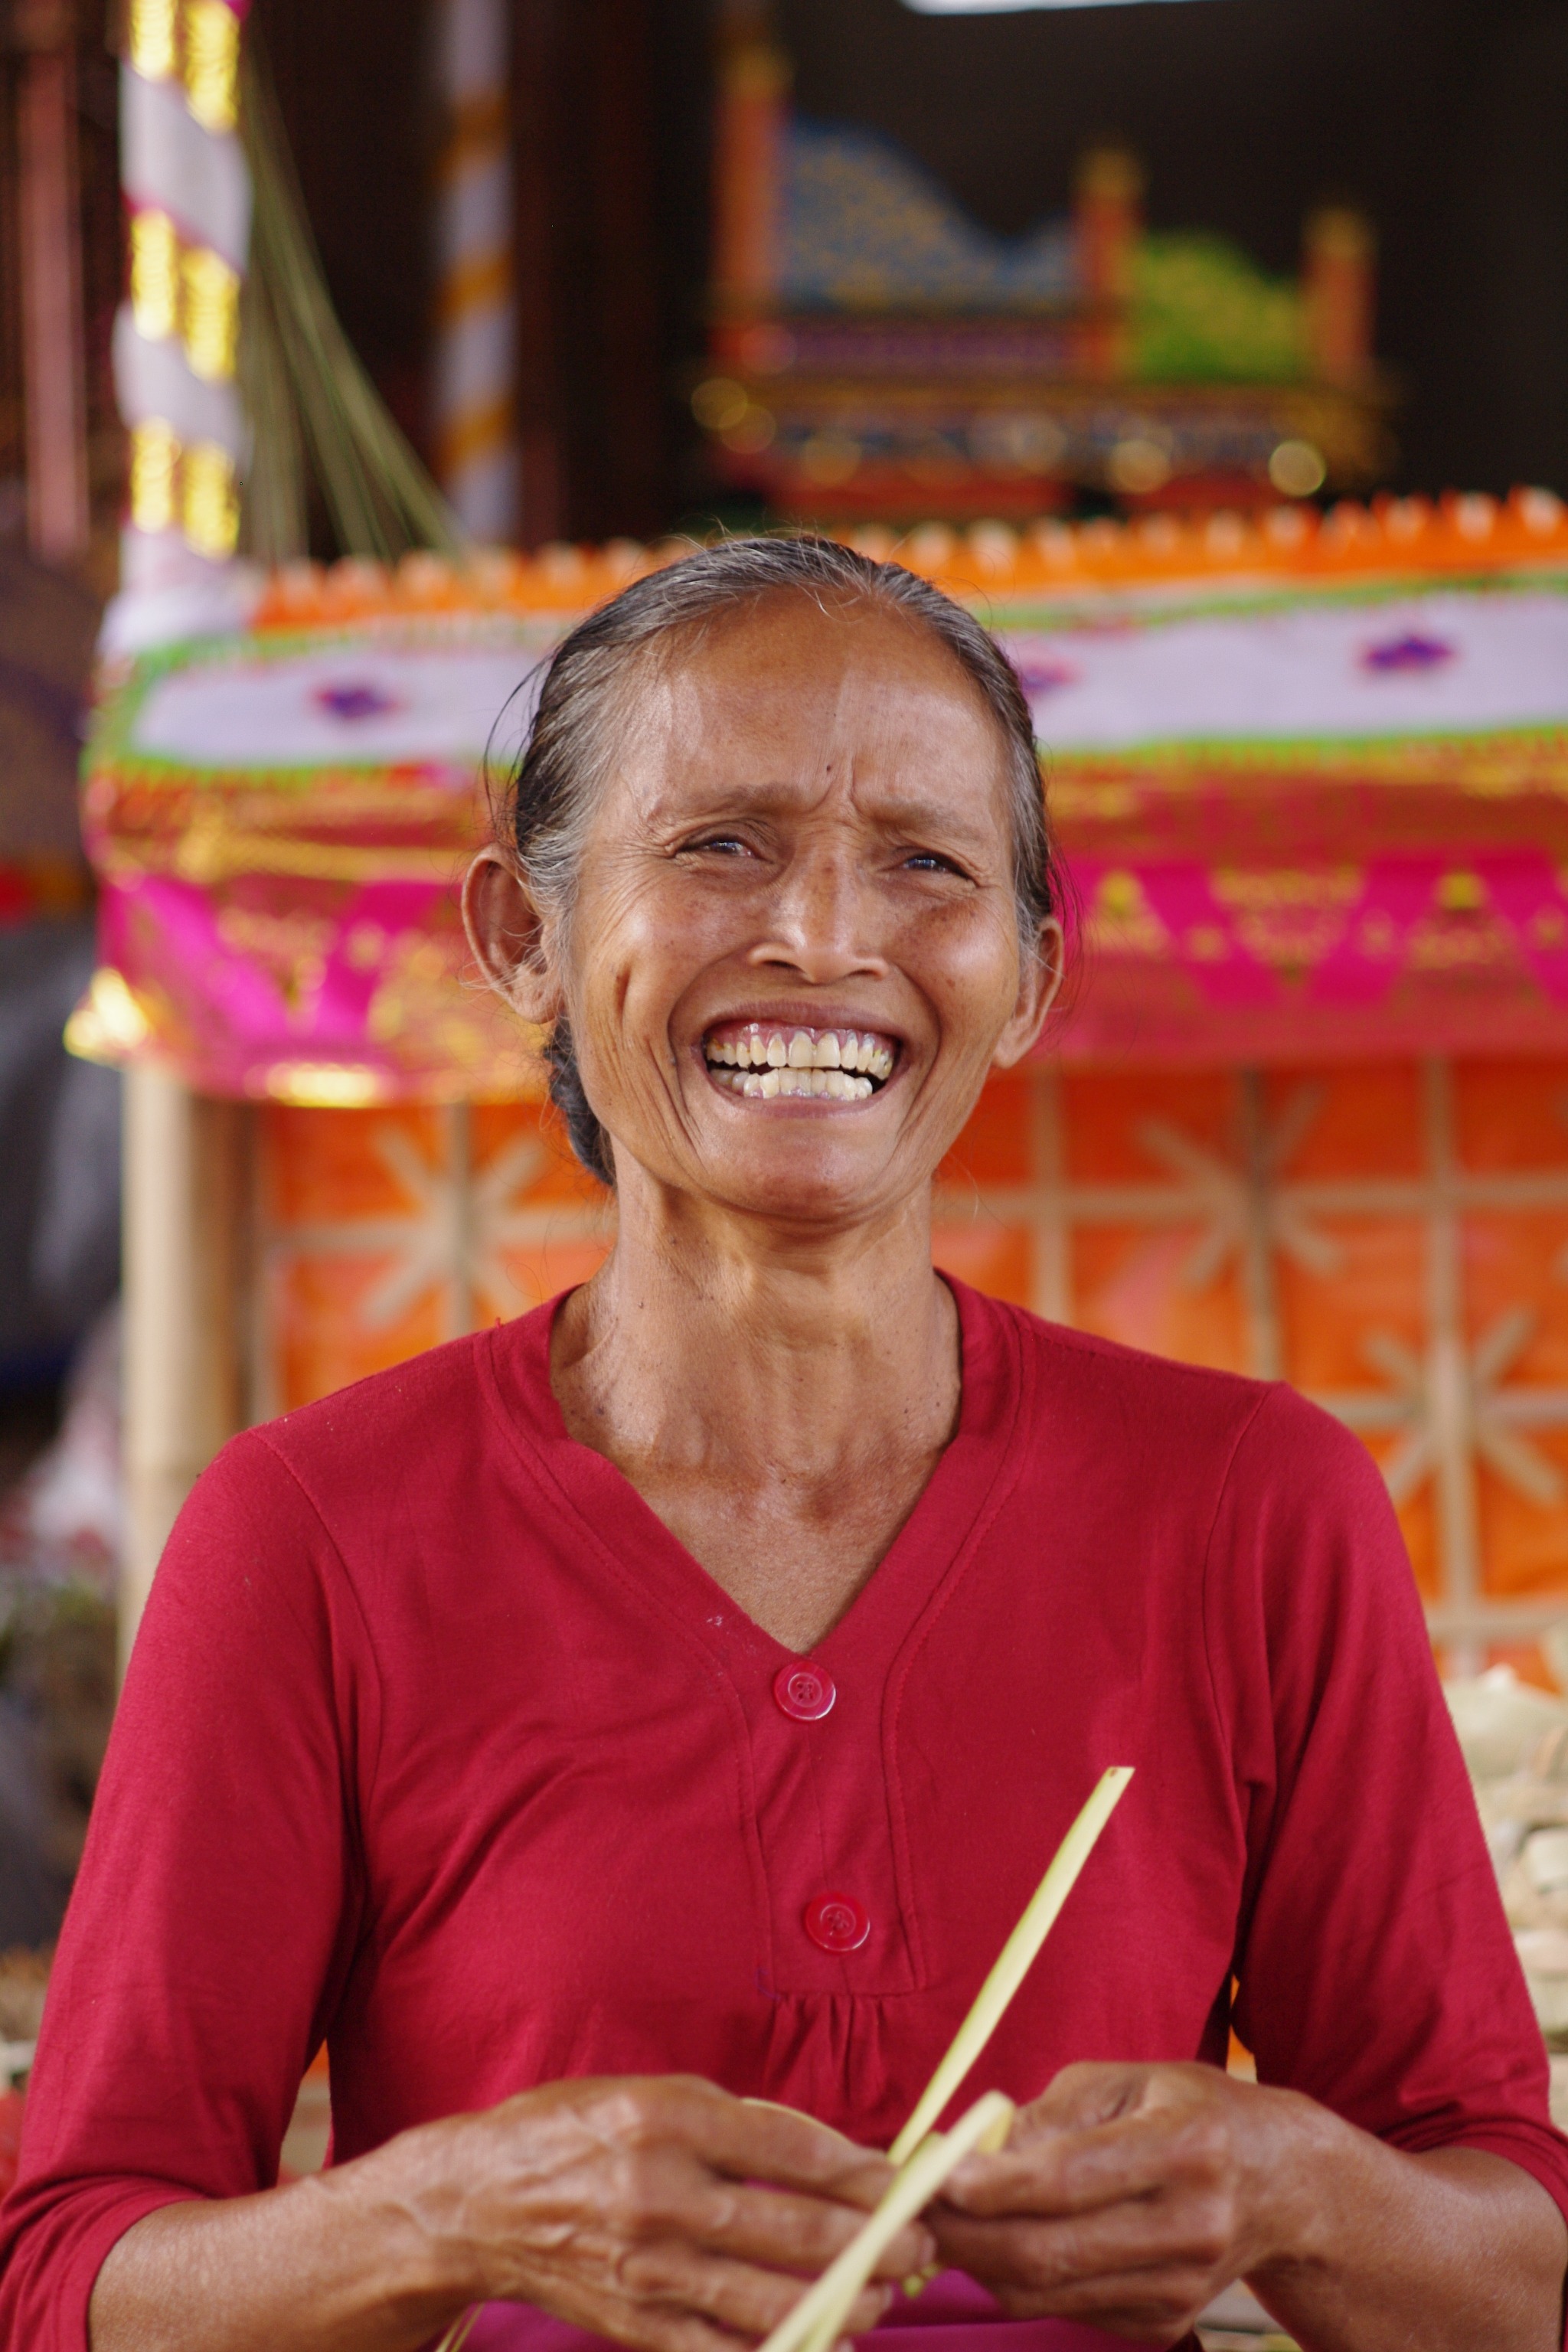
person, people, female, portrait, child, lady, facial expression, smile, old woman, senior citizen, face, eating, happy, temple, bali